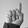
ASL letter: D